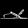
Label: Sandal